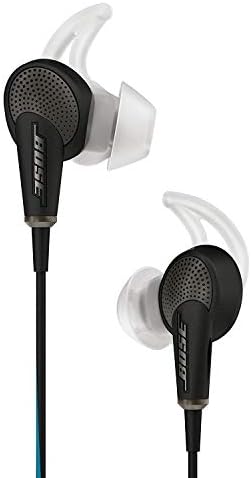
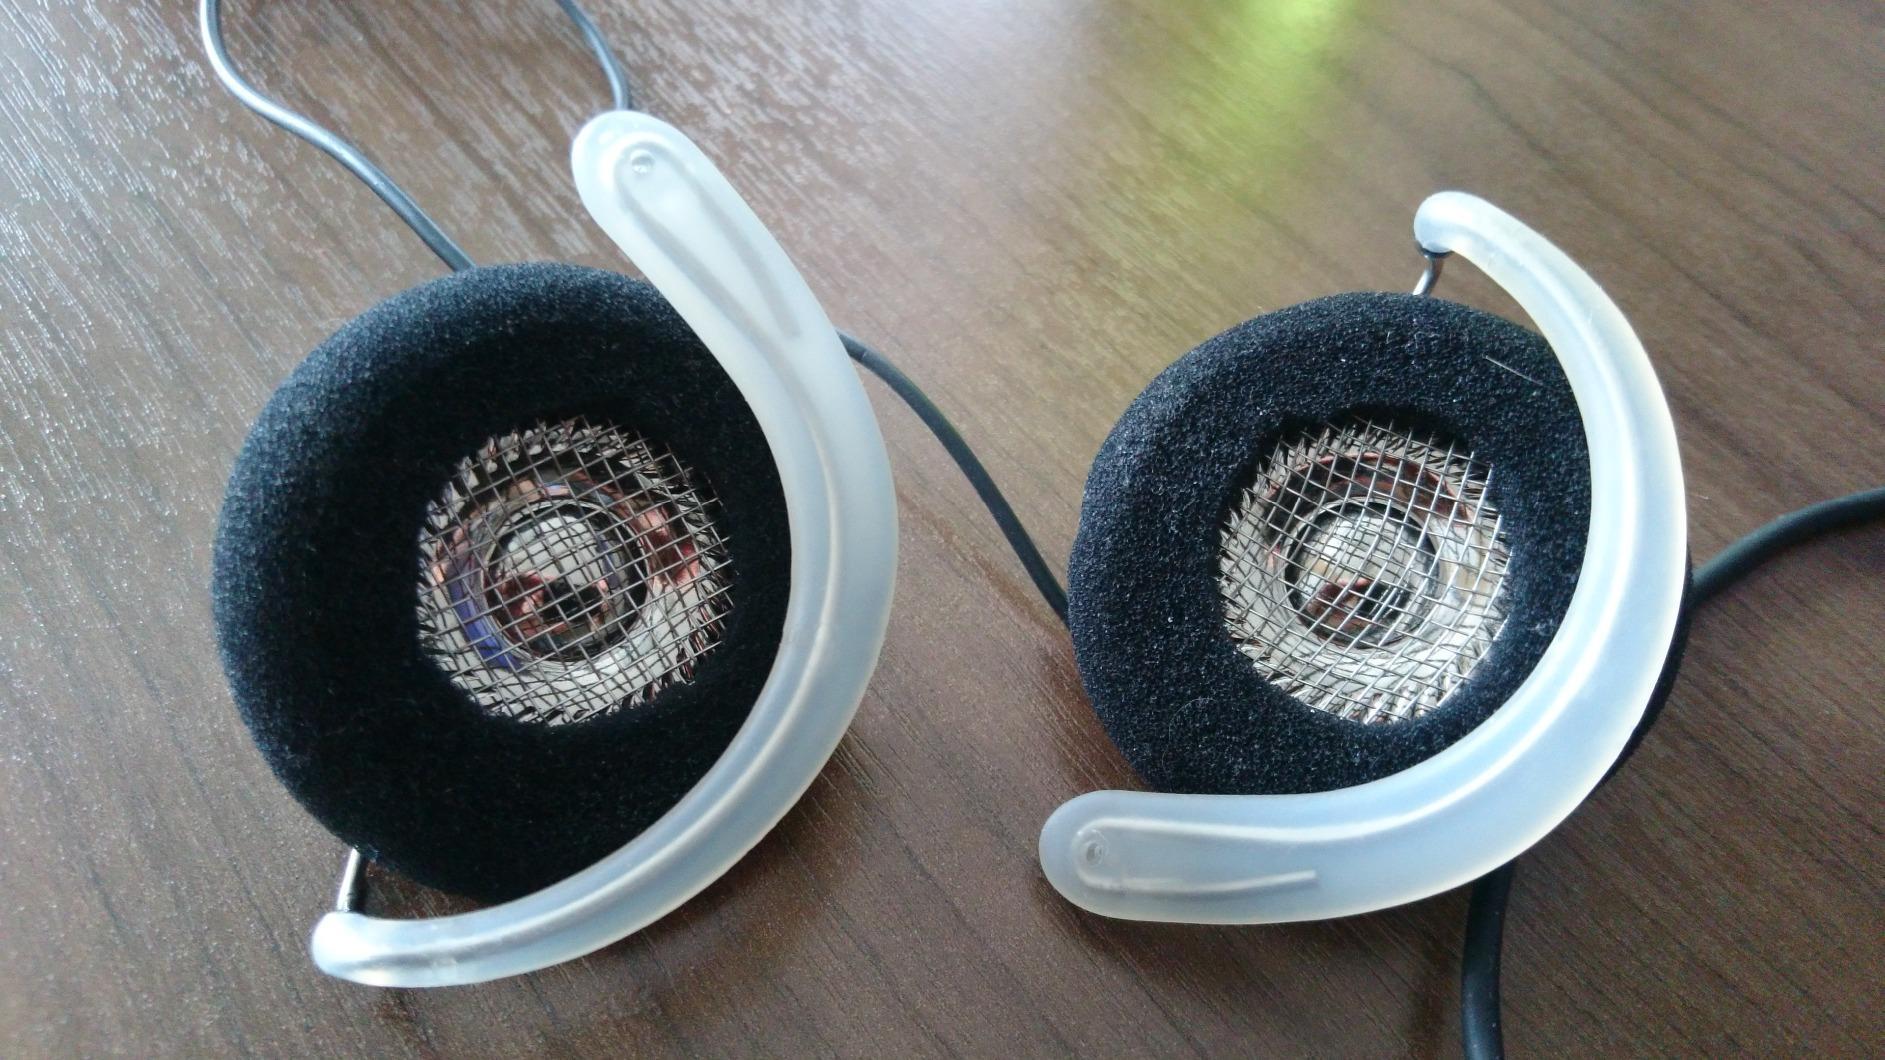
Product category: headphones
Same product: no